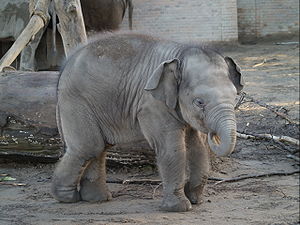
Elefanterne i København Zoo / Elefanterne i København Zoo / Chieng-Mai og Buag-Hah
Elefanten Gandhi, 8½ måned gammel.
Elefanterne i København Zoo er blandt havens mest kendte dyr. Haven har kontinuerligt haft elefanter siden de to første kom 1878. Så tidligt som 1907 fødtes den første danskfødte elefantunge, og den fjerde i Europa; siden er der født 15 elefantunger i Zoo.